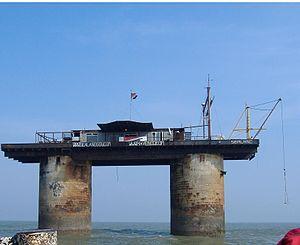
La principauté de Sealand est une micronation non reconnue installée sur l'ancienne plate-forme militaire Fort Roughs, fondée par Paddy Roy Bates en 1967. Elle se situe dans les eaux territoriales britanniques.